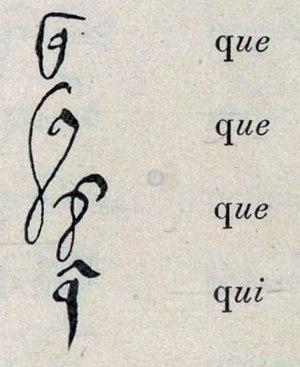
Un mot d'une lettre est un mot composé d'une seule lettre. L'application de cette définition d'apparence simple est complexe, du fait de la difficulté à cerner les notions de mot et de lettre. Les mots d'une lettre ont un statut incertain, tant dans le domaine de la théorie de la langue, que dans leur traitement par les dictionnaires ou dans leurs usages sociaux. Ils sont parfois utilisés comme titre d'ouvrage et ont fait l'objet de diverses expérimentations littéraires, chez les poètes futuristes, minimalistes et oulipiens.